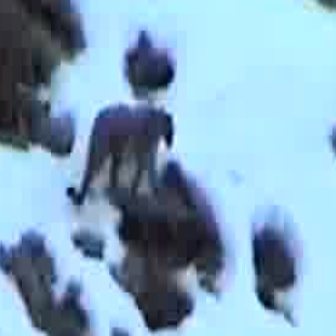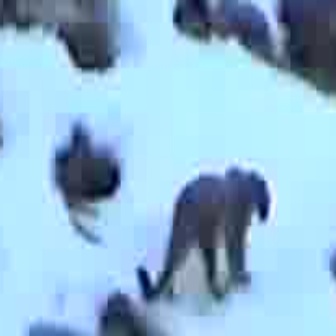
  Please identify the target specified by the bounding box [63,98,170,205] in the first image and locate it in the second image. Return the coordinates in [x_min,y_min,x_max,y_max] format.
Answer: [132,165,264,297]